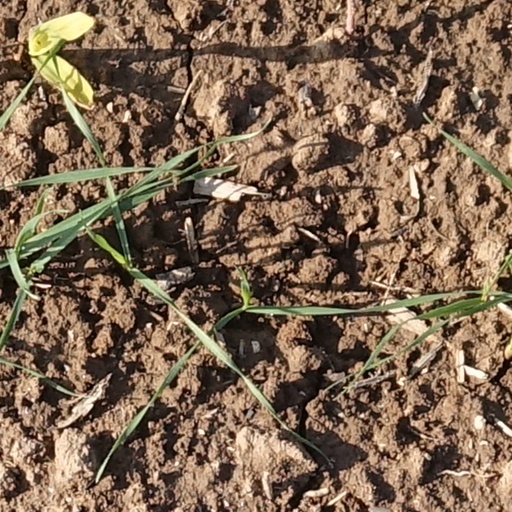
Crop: wheat